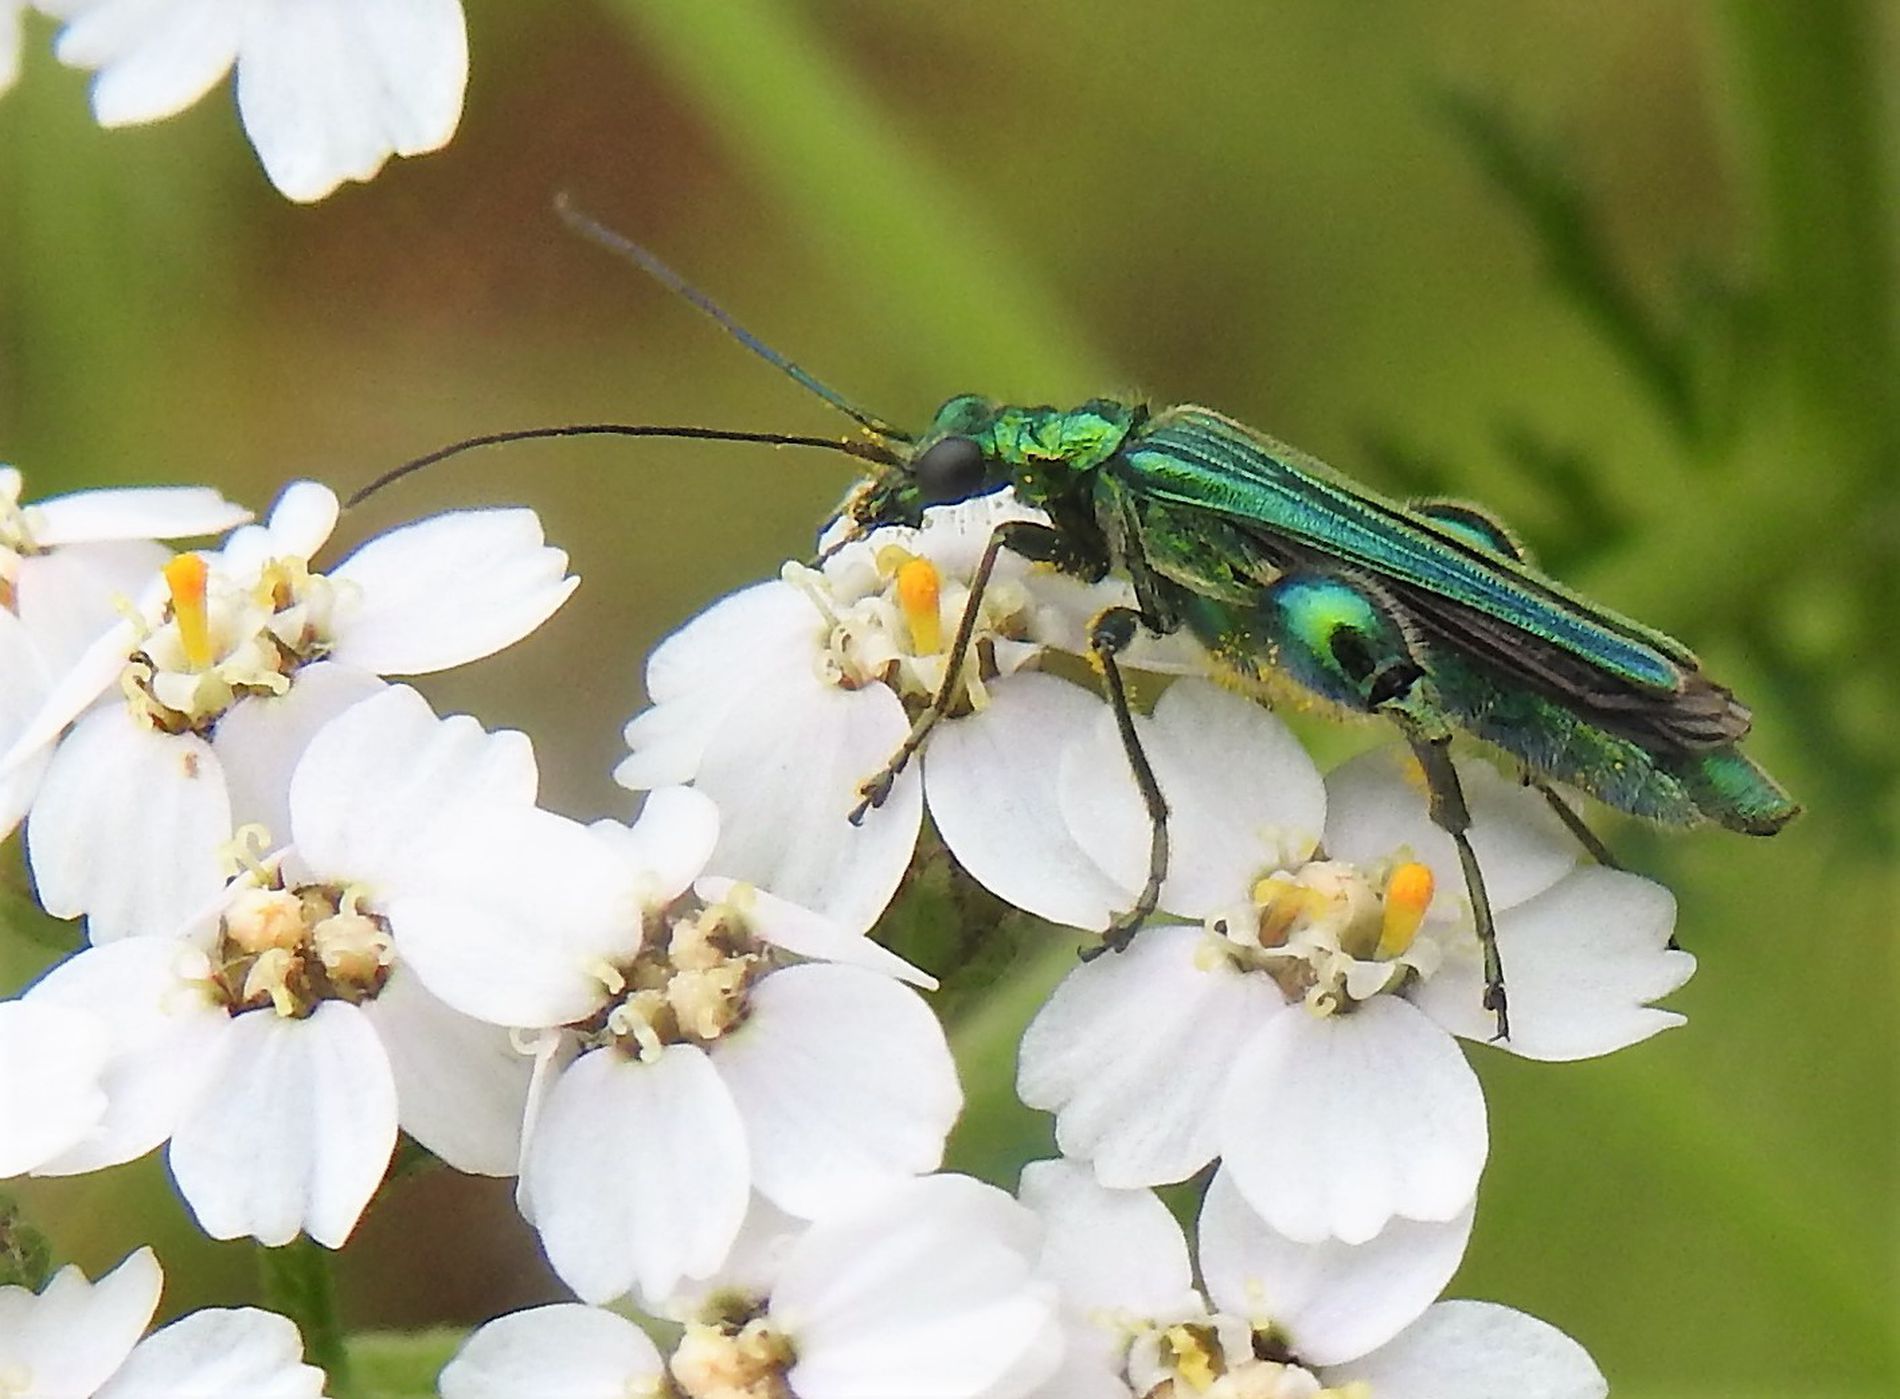
Shimmering Insect
A metallic green insect with iridescent wings rests on delicate white flowers, its long antennae extending forward as it explores the petals against a soft green background.
Extreme close-up shot, straight-on angle
A stunning macro photo features a metallic green insect resting on a cluster of small white flowers. The glinting exoskeleton of the beetle shines blues and greens as its spindly legs and antennae creep over the intricate petals. The soft green, out-of-focus background serves to enhance the beetle's bright colors against the calming whites of the flowers, creating a stunning natural still life.
Labels: Flower, Petal, Plant, Pollen, Daisy, Animal, Cricket Insect, Insect, Invertebrate, Bee, Wasp, Anemone, Geranium, Anther, Leaf, Outdoors, Apidae, Blurry Greenery, Flowers
Camera: NIKON COOLPIX P900
Aperture: F3.5
Exposure: 1/400 sec
ISO: 100
Focal length: 12.5 mm